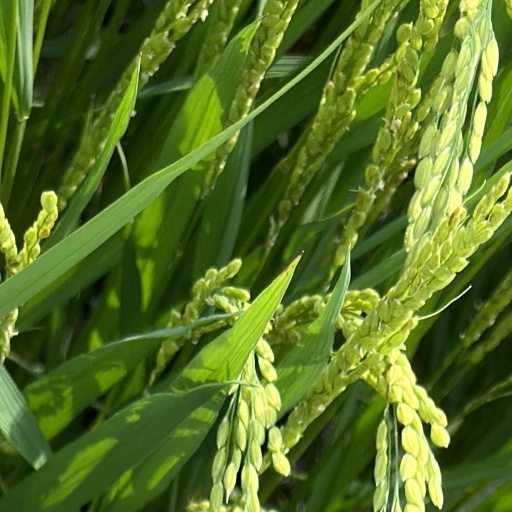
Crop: rice